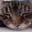
Label: cat